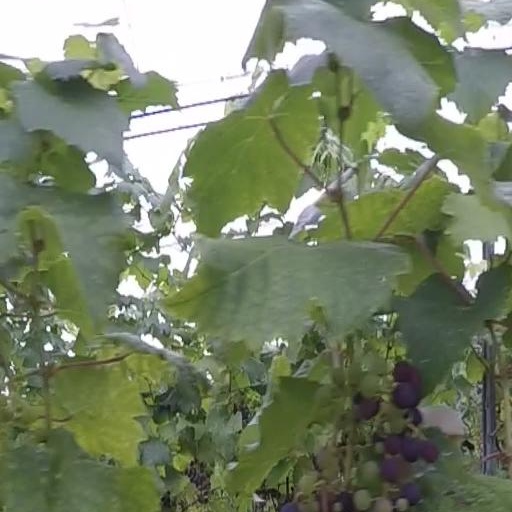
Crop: grape